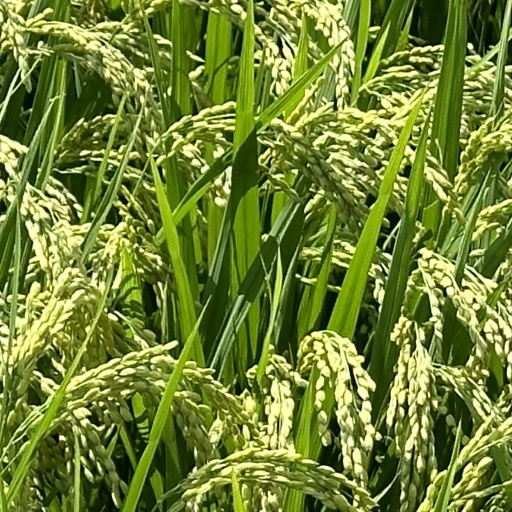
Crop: rice